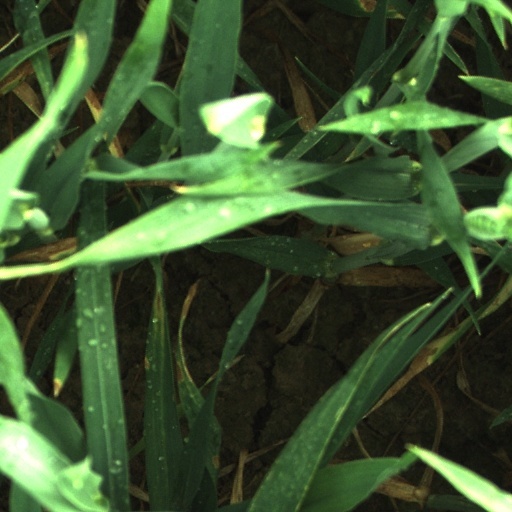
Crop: wheat